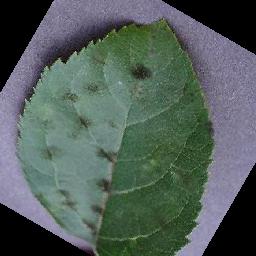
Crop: apple
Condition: scab